Mikhail Shchapov

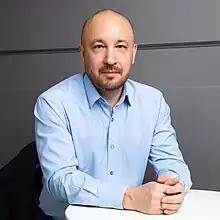

Mikhail Victorovich Shchapov (born 20 September 1975, Kirensk, Irkutsk Oblast) is a Russian political figure, FSB Lieutenant colonel, and a deputy of the 7th and 8th State Dumas.